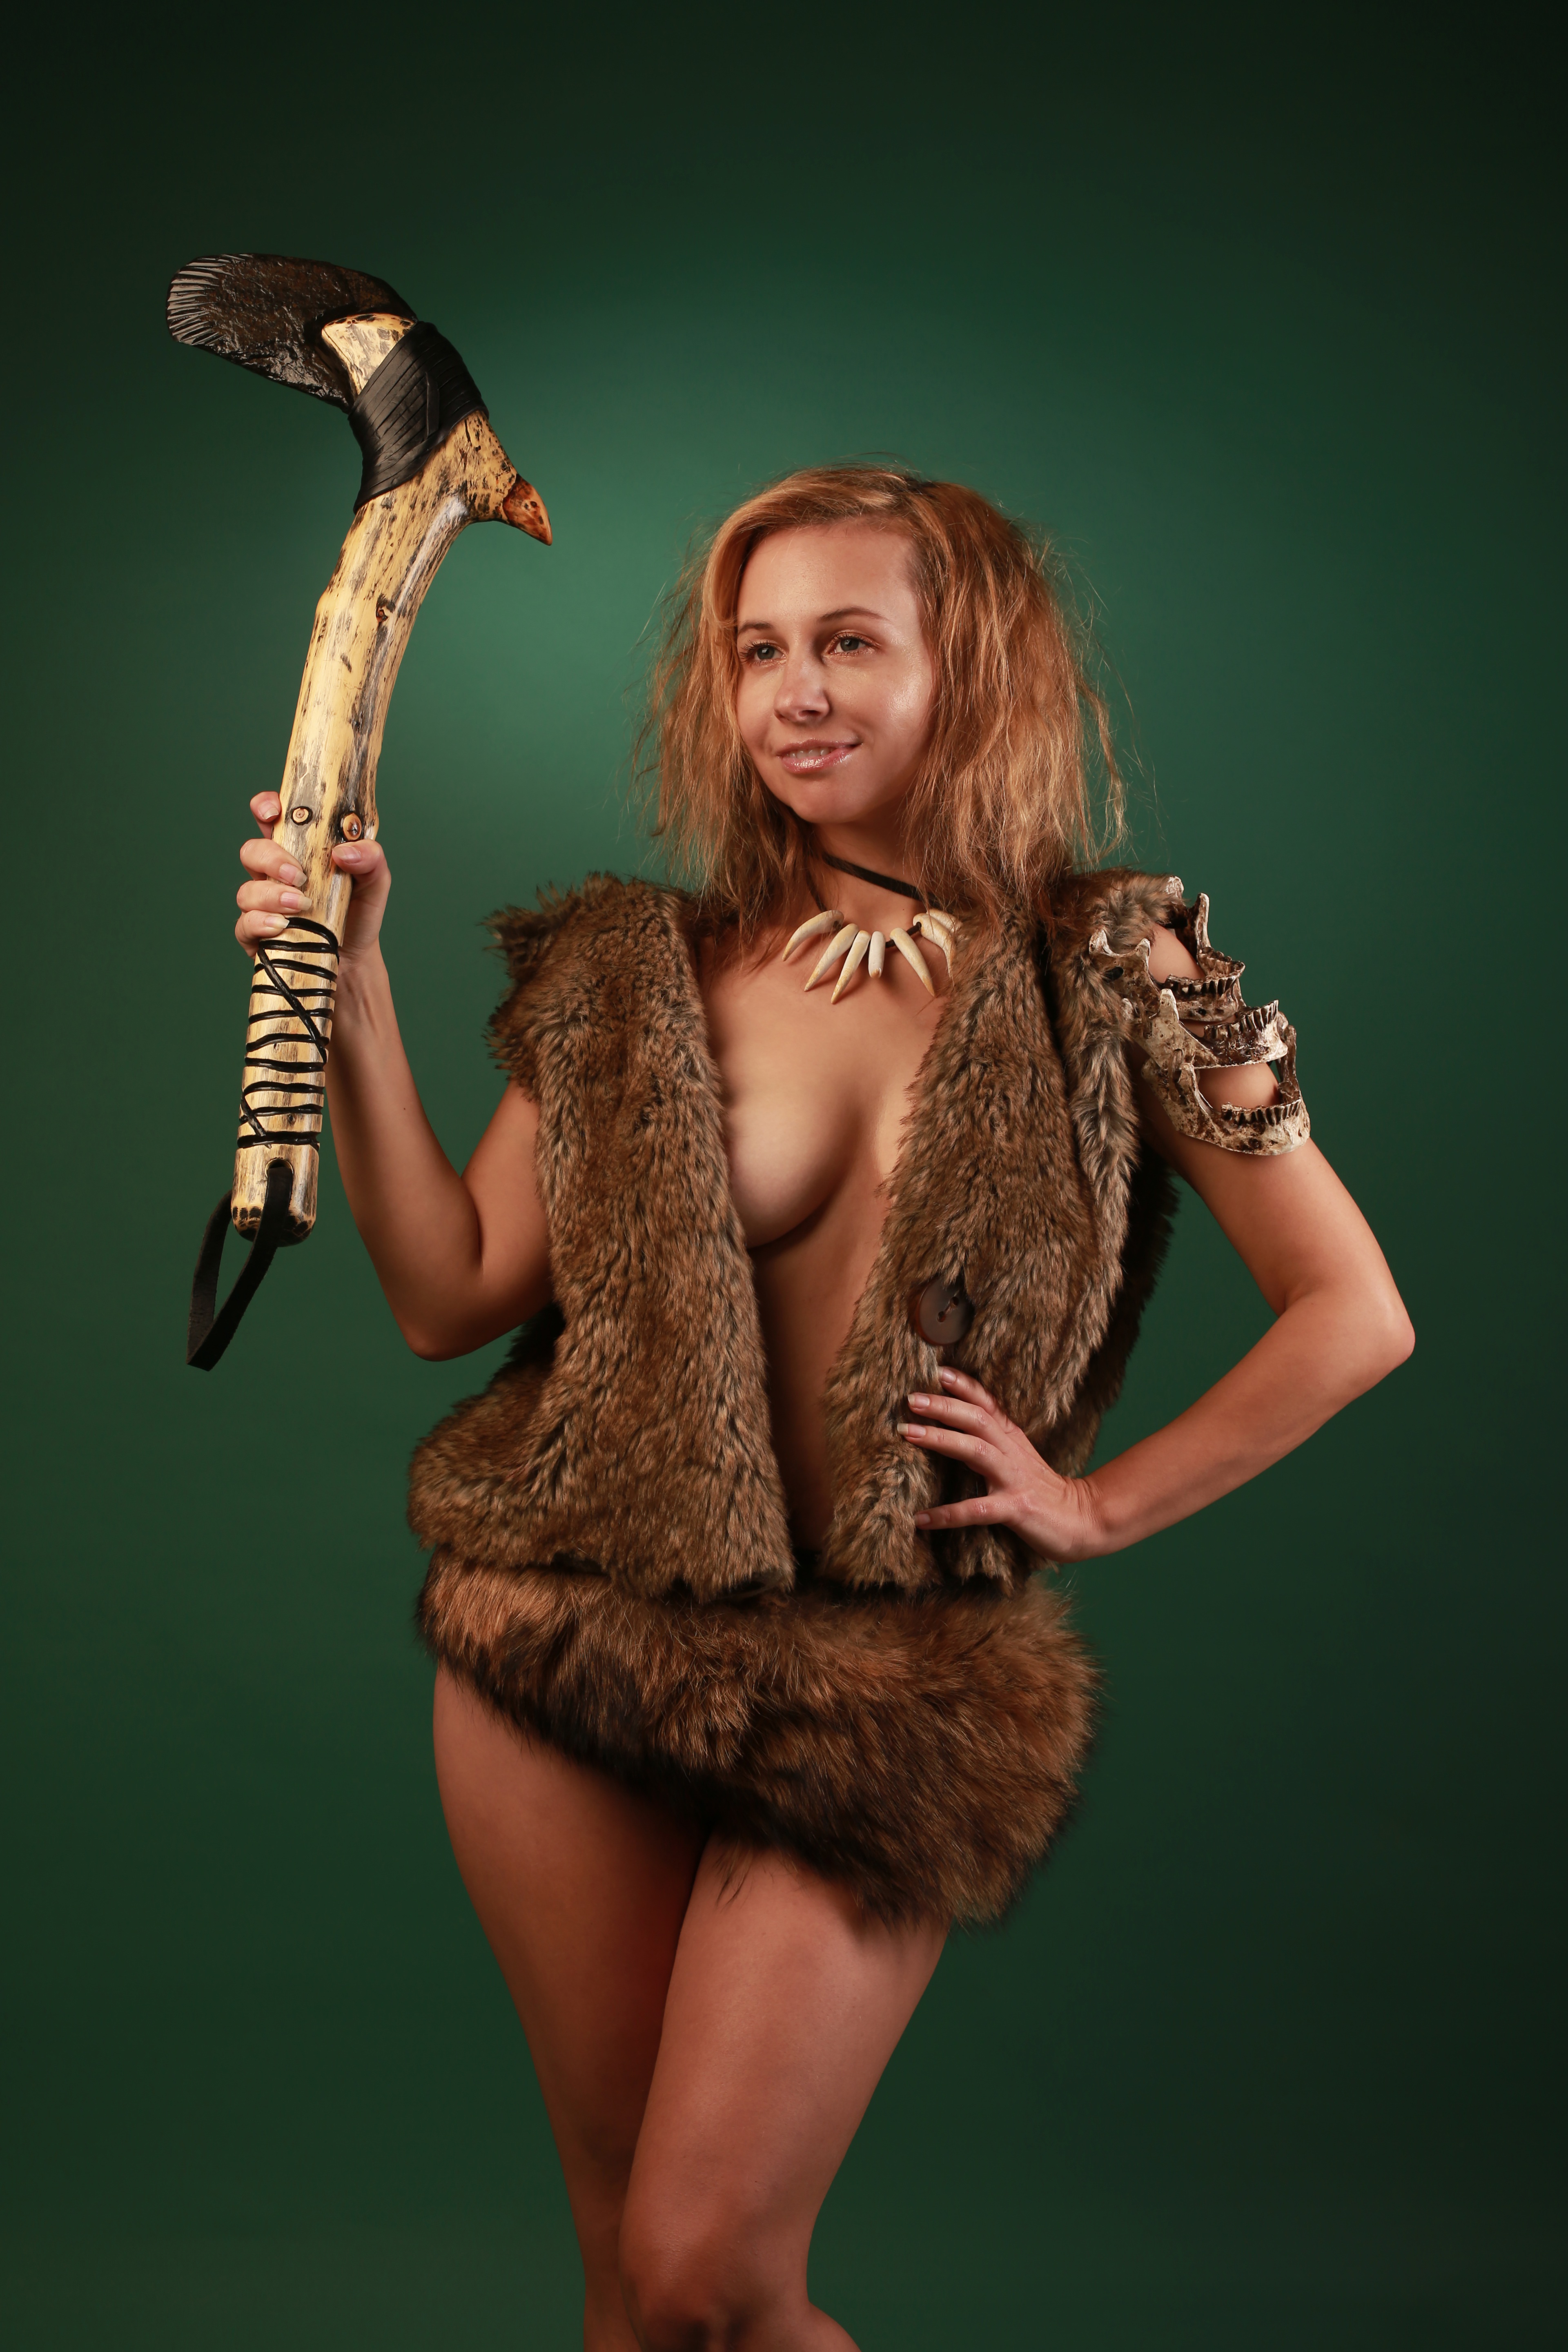
woman, joint, hand, smile, arm, flash photography, finger, musical instrument, thigh, happy, string instrument, elbow, music, waist, human leg, blond, musician, jewellery, fashion design, music artist, plucked string instruments, performing arts, fur, fashion accessory, microphone stand, cocktail dress, art model, fun, audio equipment, necklace, metal, abdomen, singer, fashion model, skeleton, performance, sitting